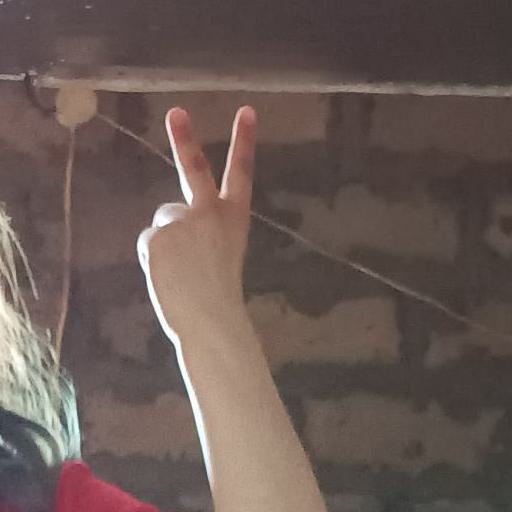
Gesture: peace_inverted